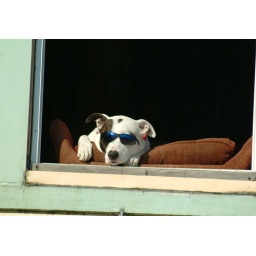
a dog on the second floor house near Ketchikan's creek street